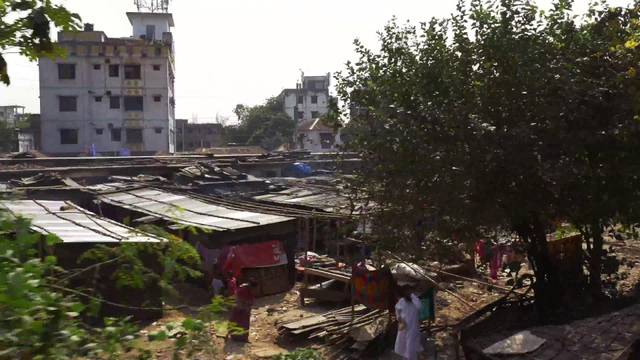
Region: Bangladesh
Coordinates: 23.86, 90.406